Battle of Eylau

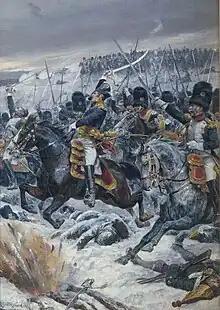
The Grenadiers à Cheval de la Garde Impériale charge at Eylau.

Augereau was very ill and had to be helped onto his horse. Fate intervened to turn the attack into a disaster. As soon as the French marched off a blizzard descended, causing all direction to be lost. Augereau's corps followed the slope of the land and veered off to the left, away from Saint-Hilaire. Augereau's advance struck the Russian line at the junction of its right and centre, coming under the fire of the blinded French artillery and then point-blank fire of the massive 70-gun Russian centre battery. Meanwhile, Saint-Hilaire's division, advancing alone in the proper direction, was unable to have much effect against the Russian left.